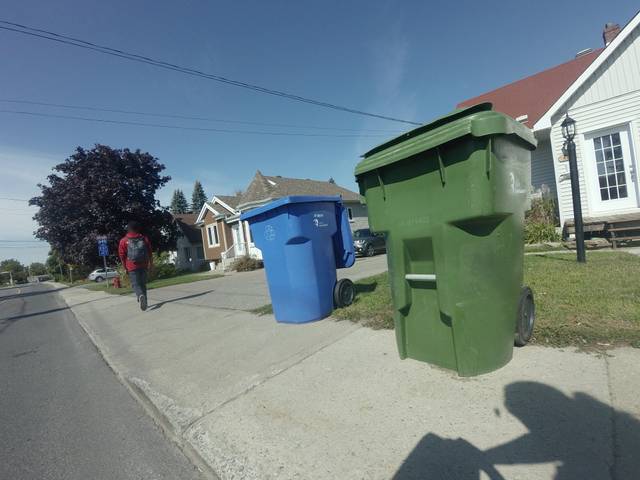
Region: Canada
Coordinates: 45.562, -73.914